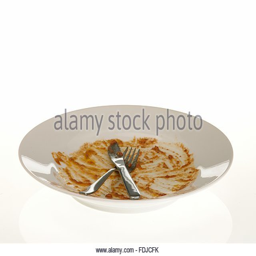
a finished plate of food with knife and fork ready for washing up